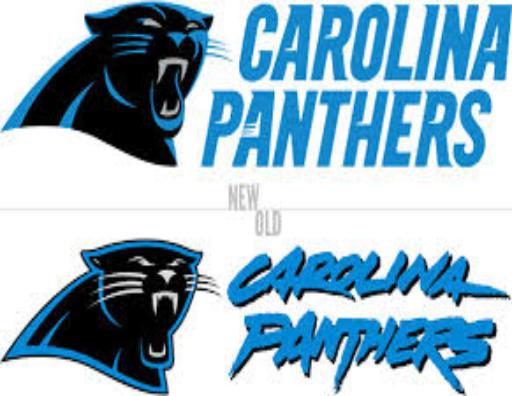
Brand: Carolina-1
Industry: Others